Chrysler minivans (S)

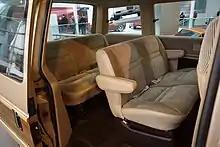
LE-trim Chrysler minivan rear seats (1984-1986)

Designed as an alternative to full-size station wagons, the standard-length Dodge Caravan/Plymouth Voyager (two inches shorter and two inches wider than a K-car station wagon), presented nearly double the cargo space of a K-car station wagon with a 7-foot long cargo floor. Similar to the K-car station wagons, the minivans use a liftgate rear door (supported by gas struts), unlocked by key.